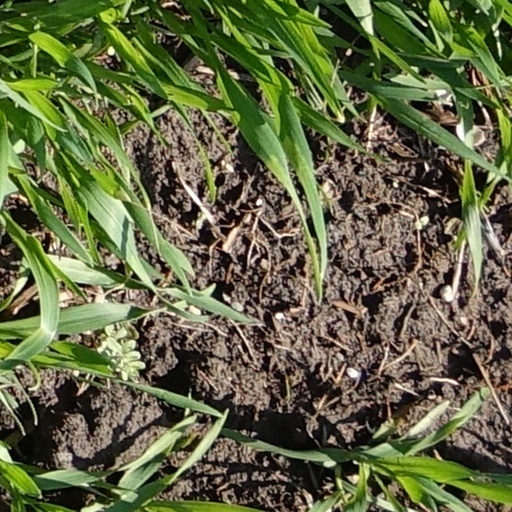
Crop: wheat